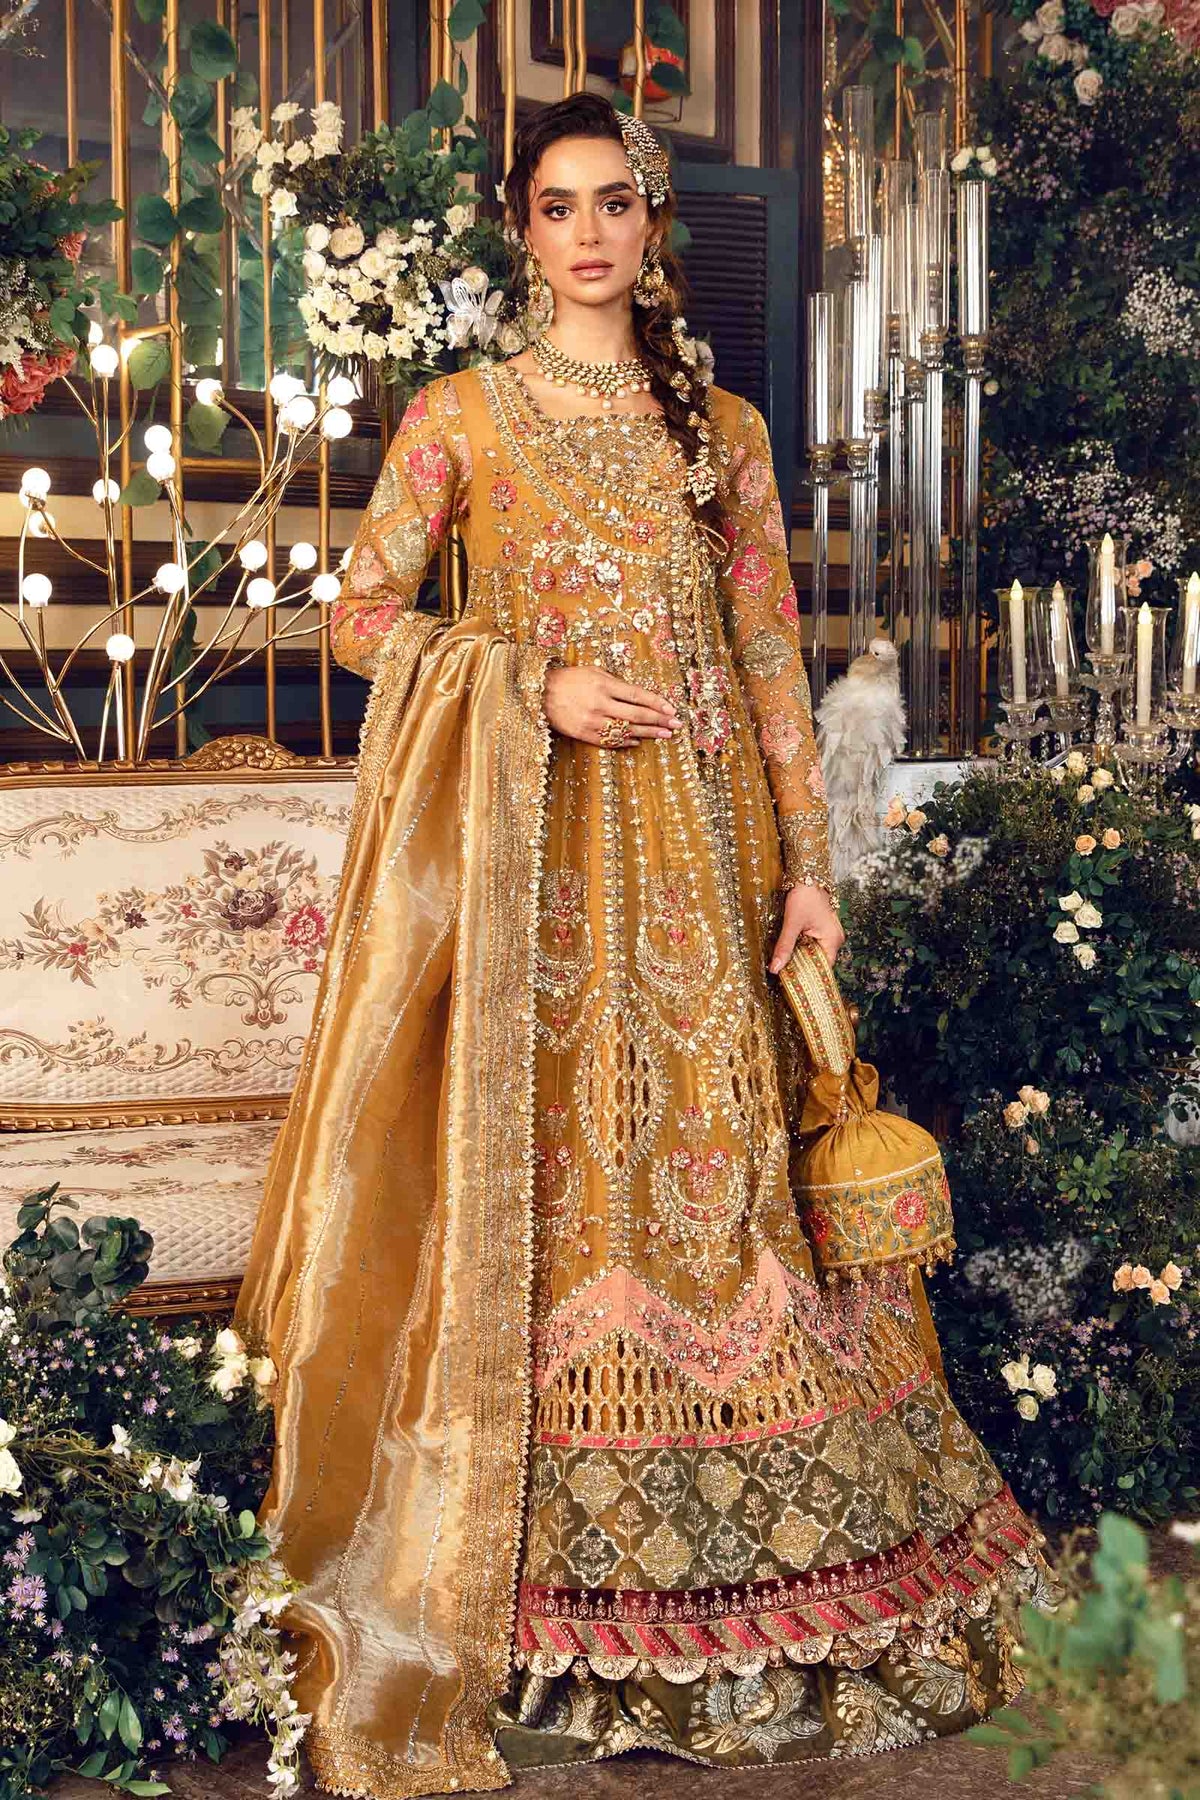
gold embroidered net dupatta